Mount Fuji

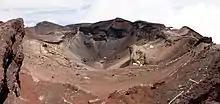
Crater with the Eight Sacred Peaks ("Hasshin-po")

Mount Fuji is located at a triple junction trench where the Amurian Plate, Okhotsk Plate, and Philippine Sea Plate meet. These three plates form the western part of Japan, the eastern part of Japan, and the Izu Peninsula respectively. The Pacific Plate is being subducted beneath these plates, resulting in volcanic activity. Mount Fuji is also located near three island arcs: the Southwestern Japan Arc, the Northeastern Japan Arc, and the Izu-Bonin-Mariana Arc. The Fuji triple junction is only from the Boso triple junction.